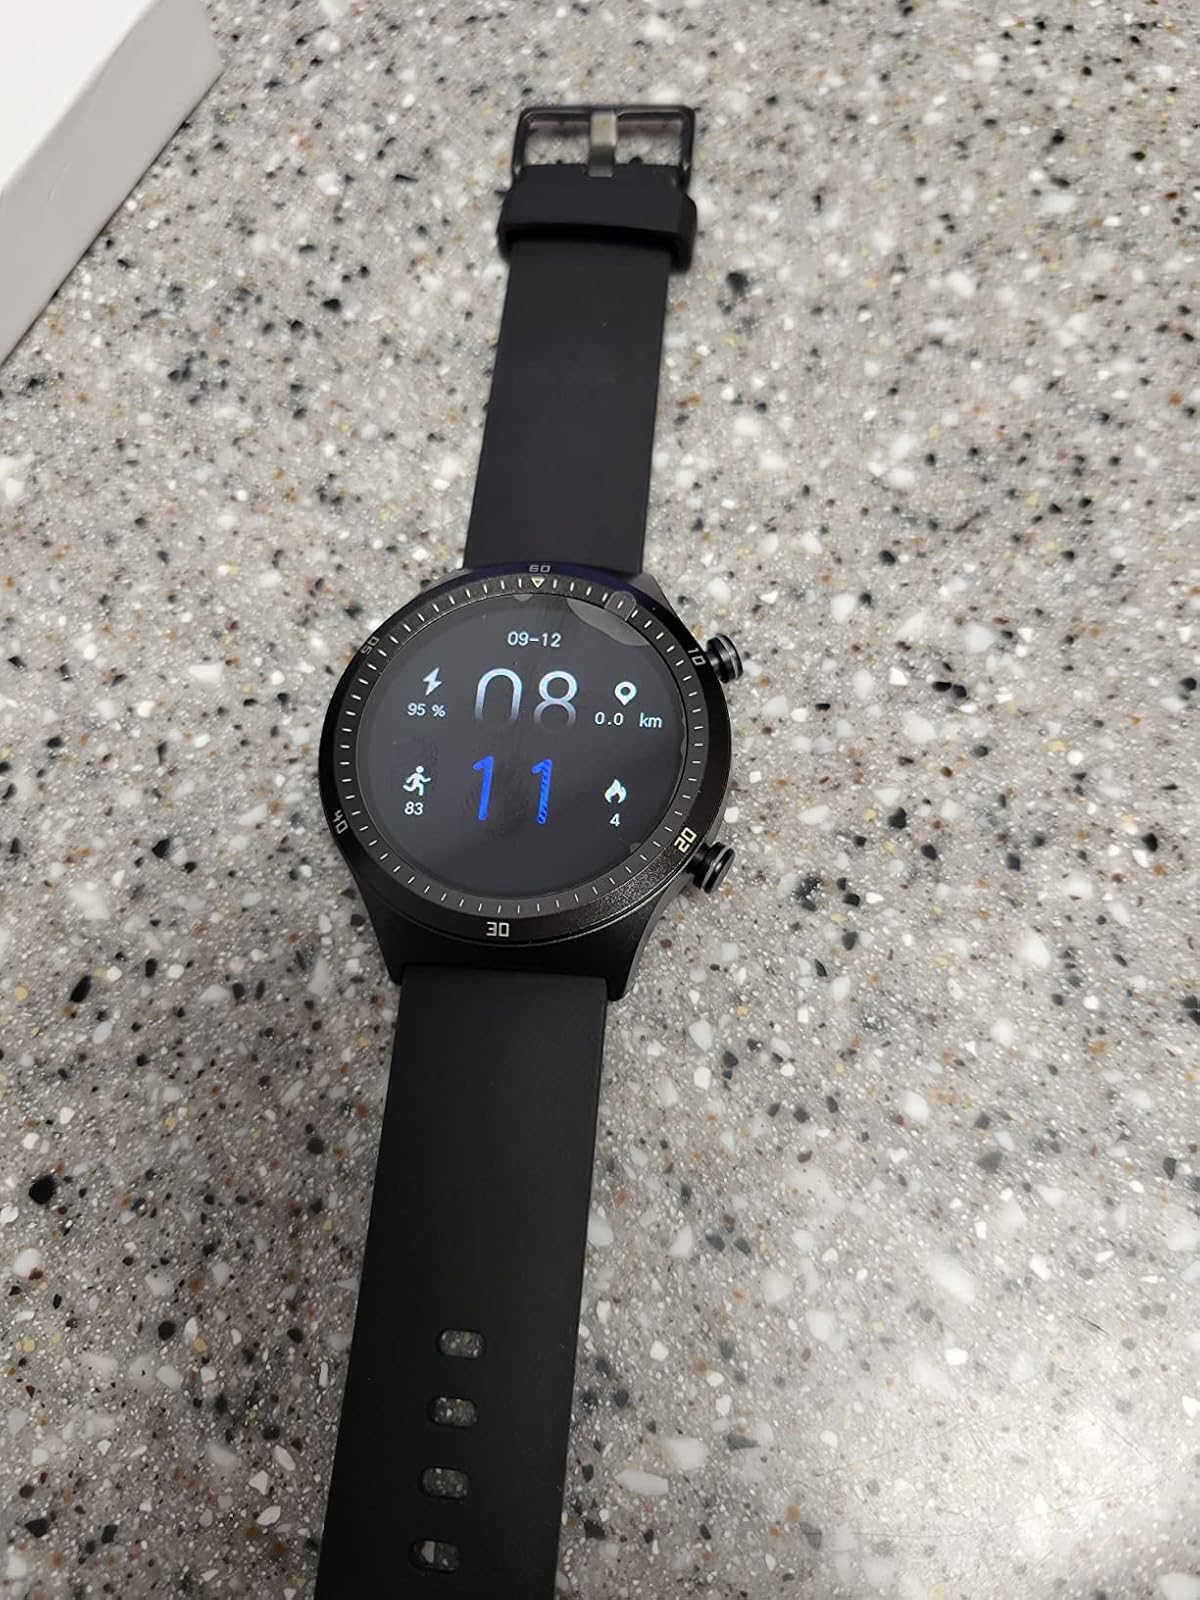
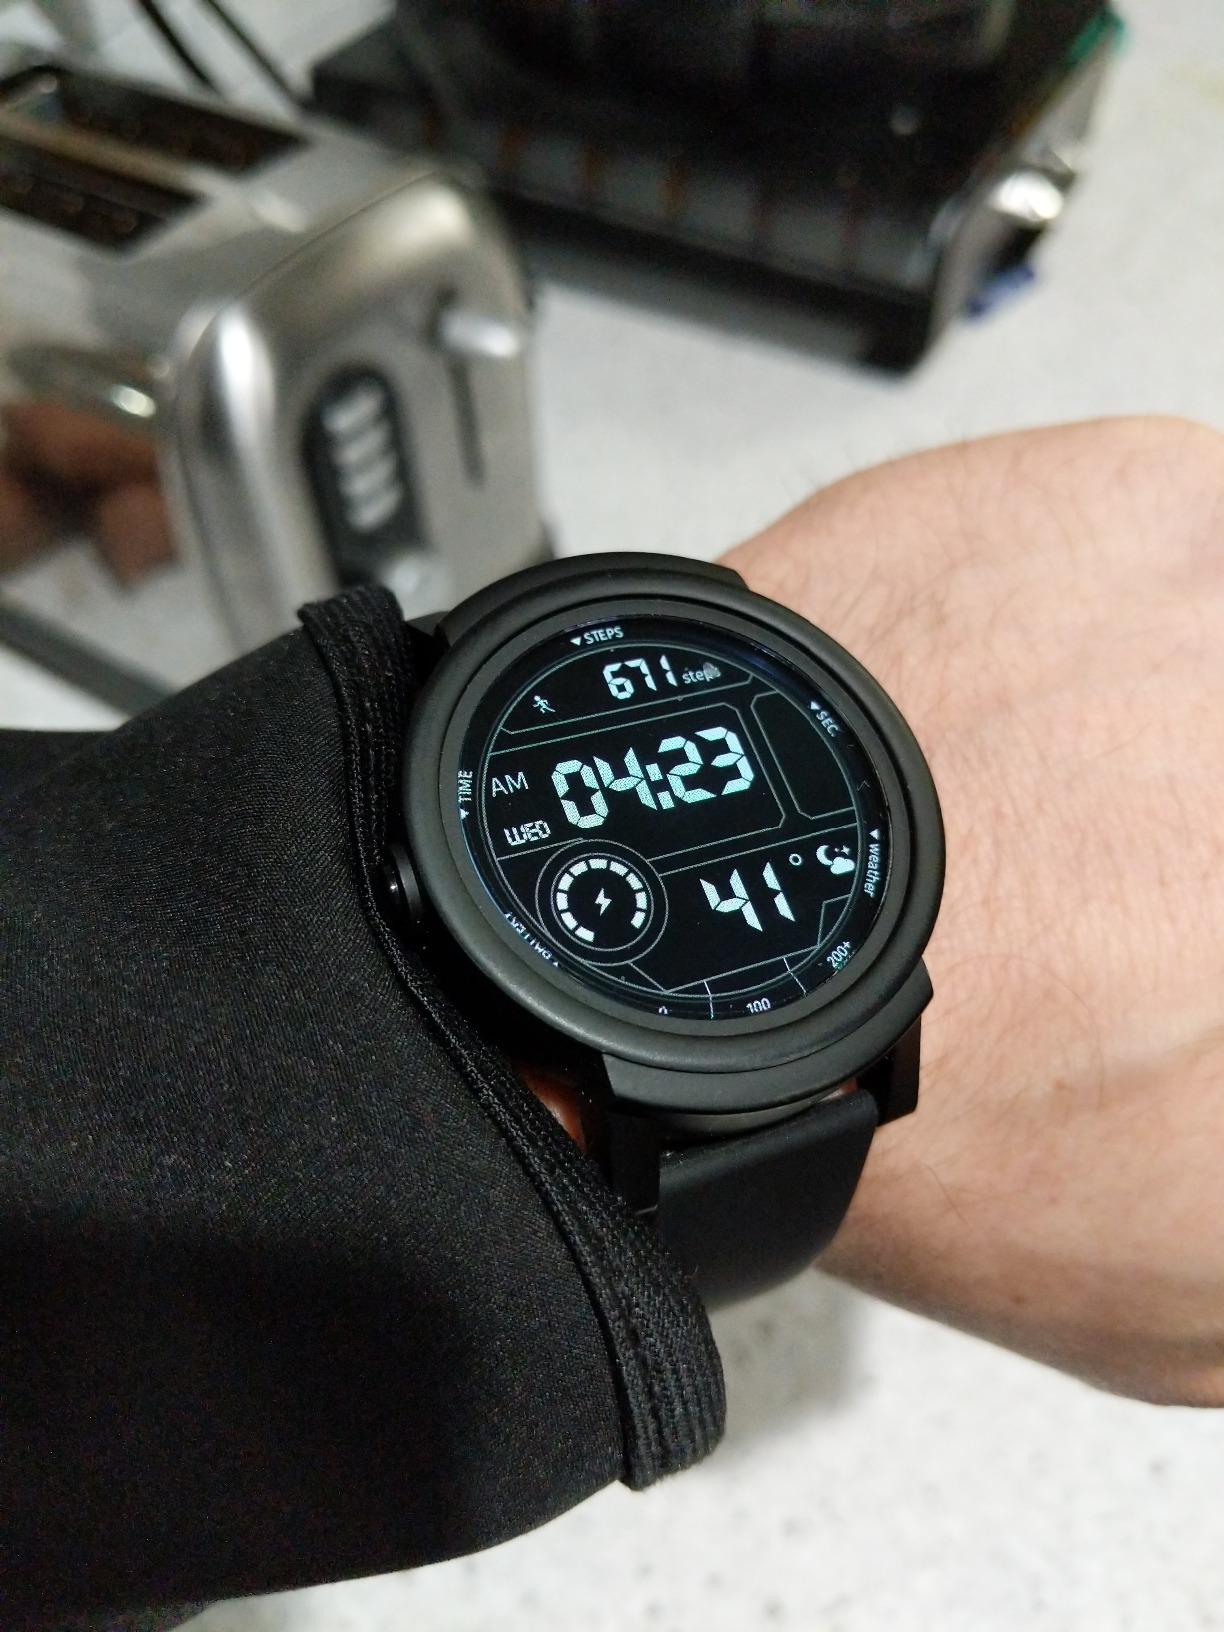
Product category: smartwatch
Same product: no